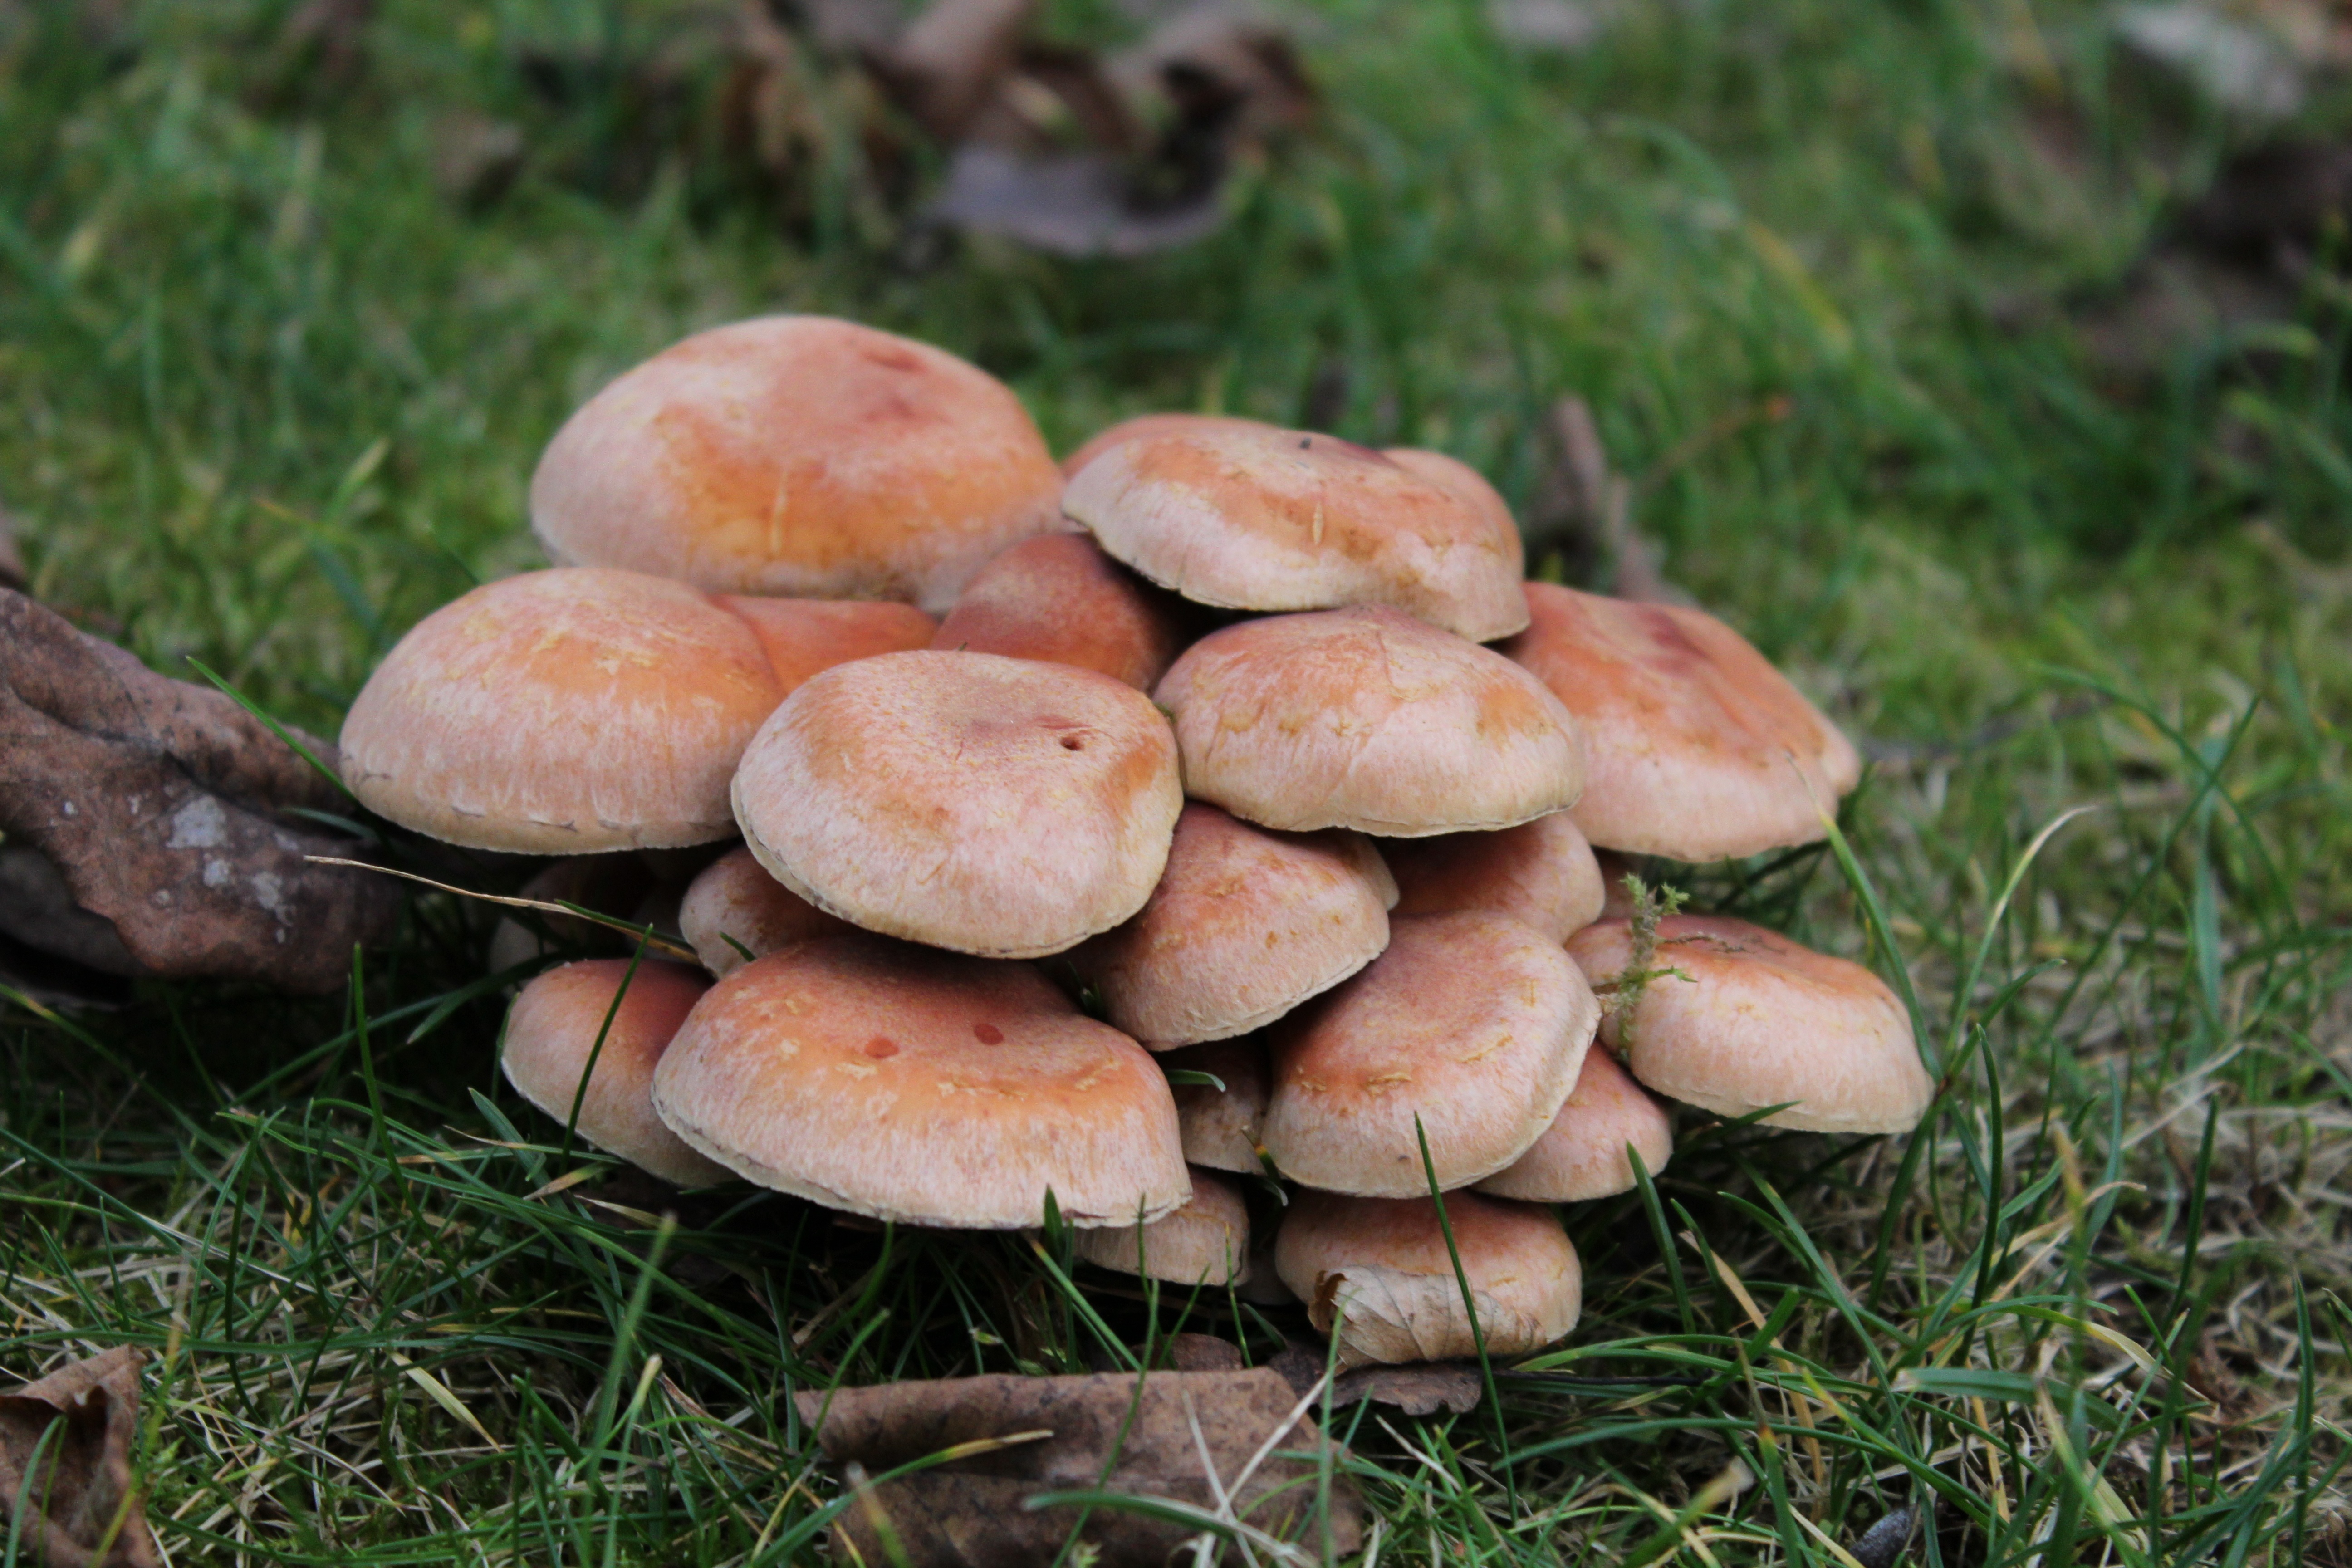
nature, forest, grass, meadow, autumn, mushroom, fungus, mushrooms, agaric, bolete, agaricus, matsutake, oyster mushroom, edible mushroom, medicinal mushroom, agaricomycetes, agaricaceae, champignon mushroom, penny bun, pleurotus eryngii